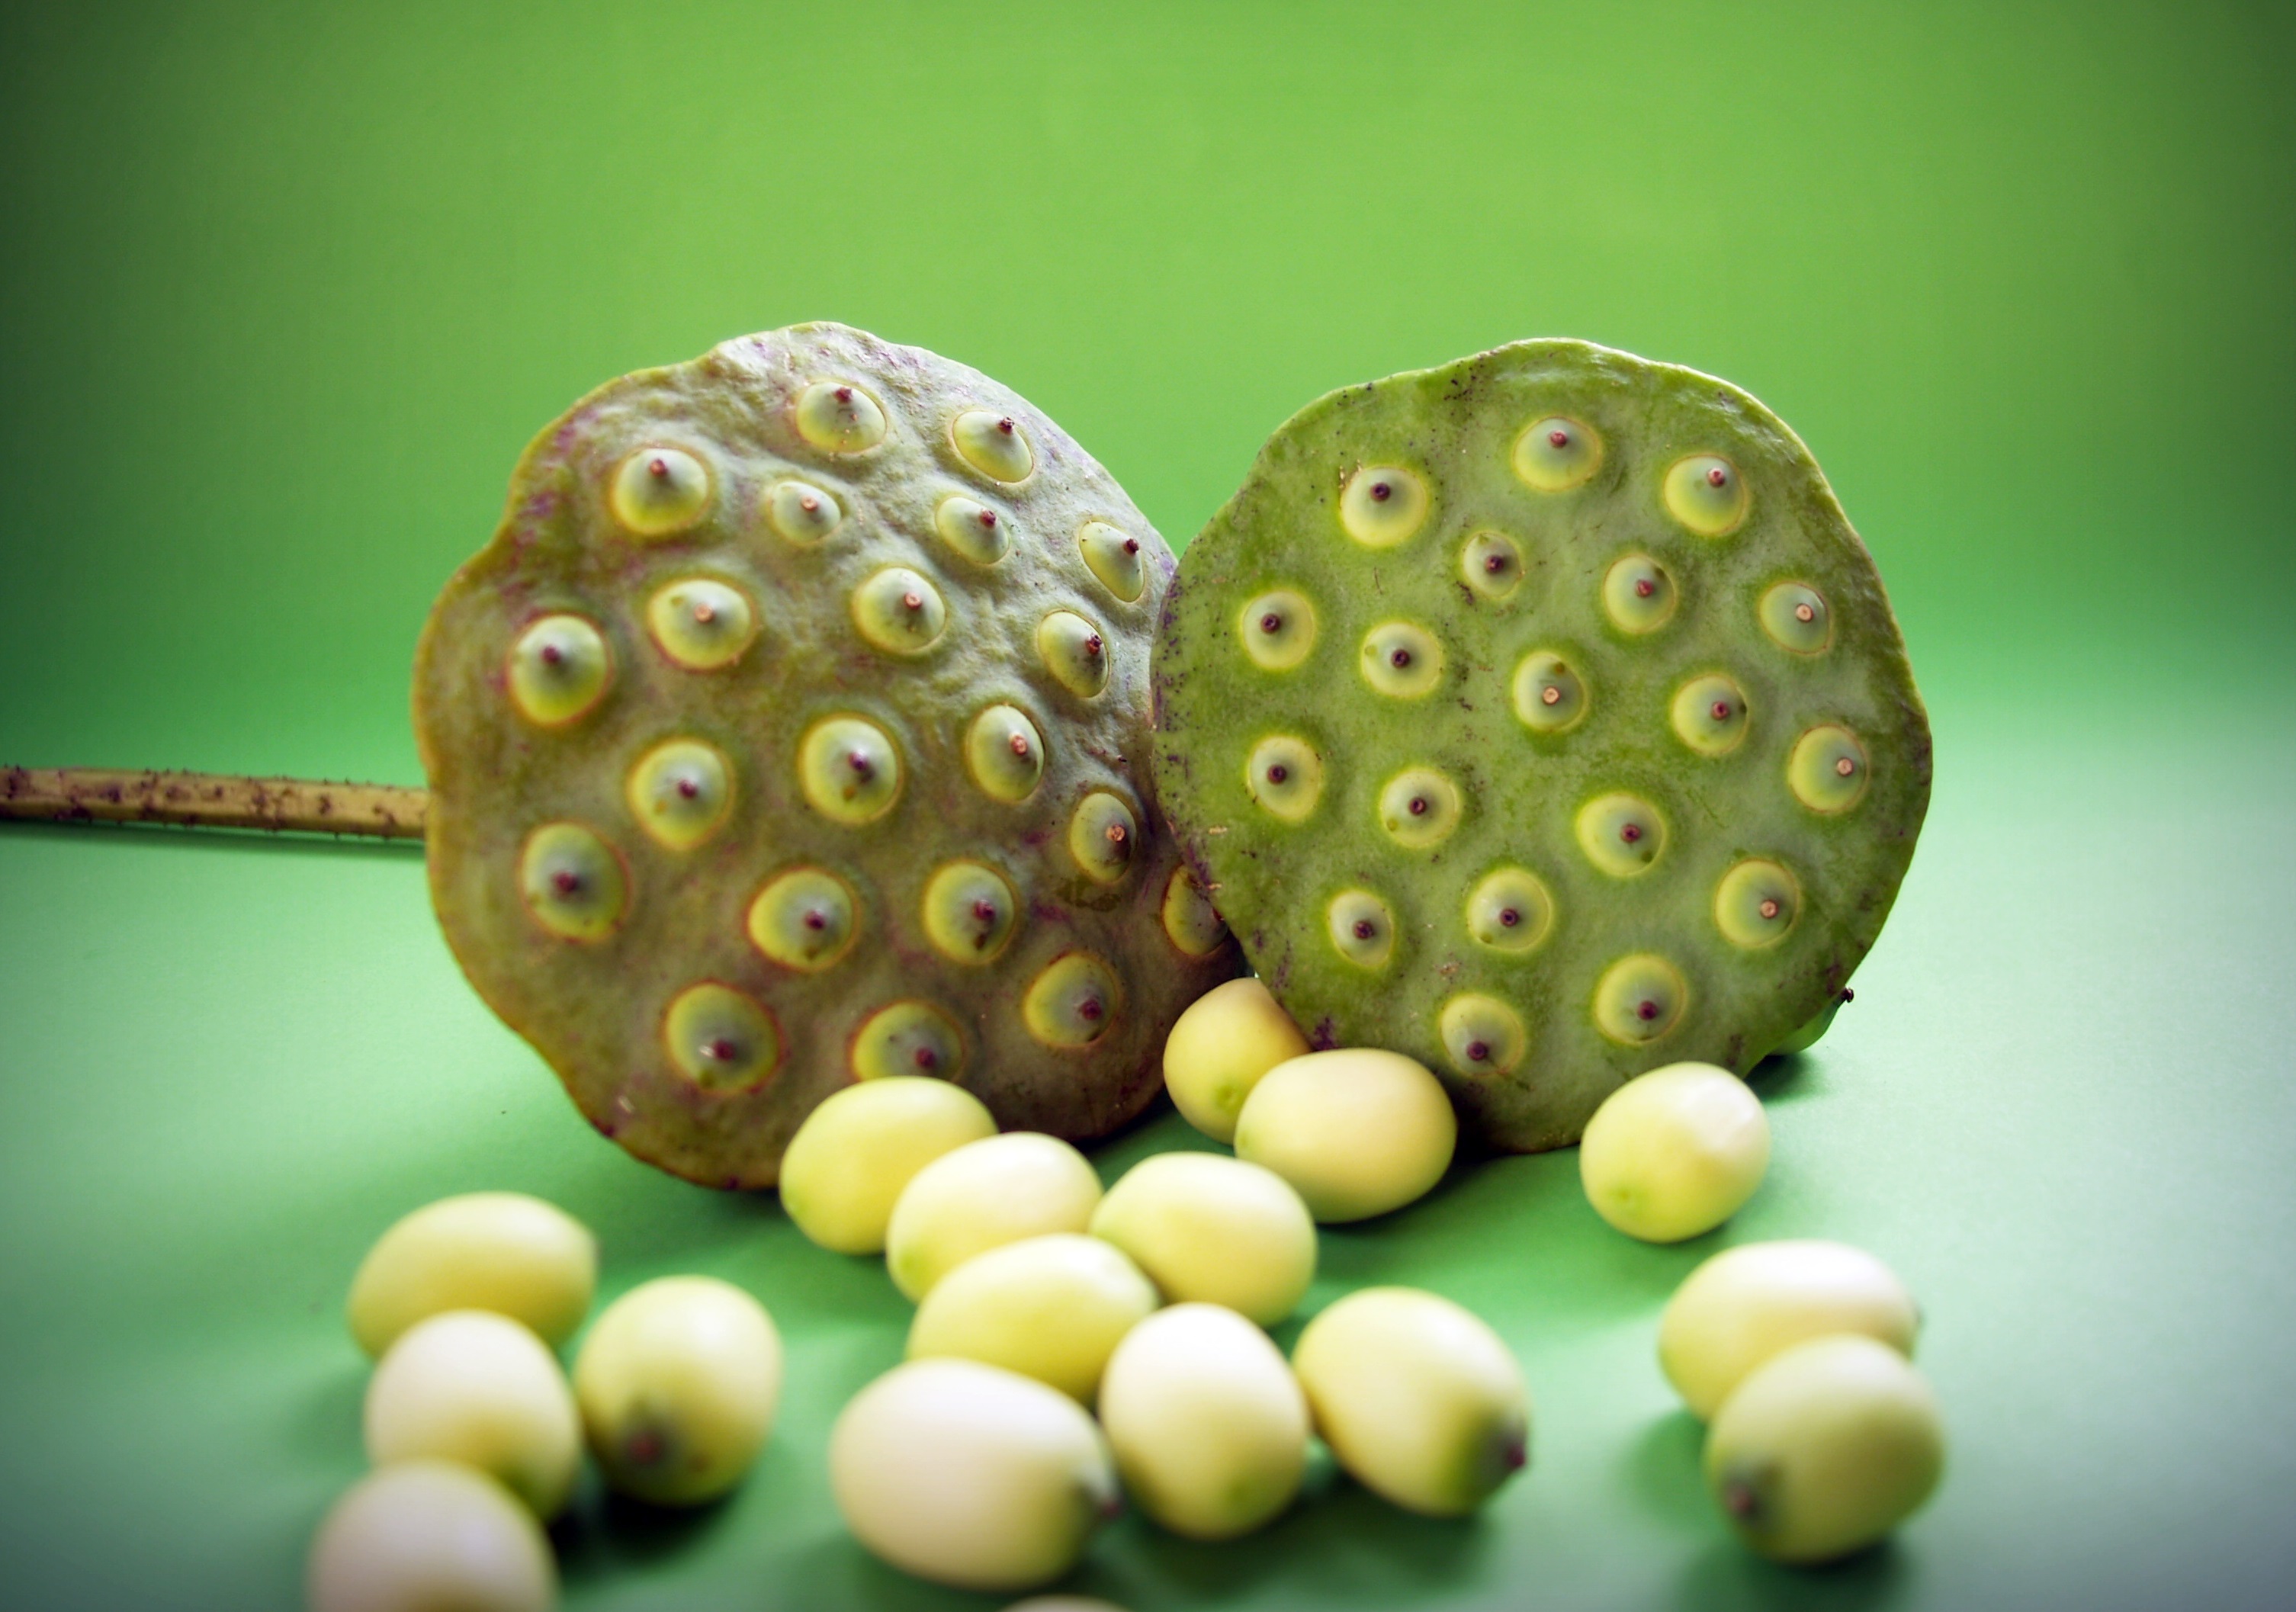
water, nature, group, plant, white, photography, fruit, sweet, leaf, seed, round, flower, lake, isolated, river, asian, pollen, food, green, ingredient, produce, vegetable, tropical, macro, natural, fresh, care, botany, aquatic, nut, agriculture, closeup, medicine, close, dessert, pod, flora, freshness, close up, background, seedpod, lotus, up, beautiful, detail, lily, indian, waterlily, organic, east, macro photography, herbal, flowering plant, land plant